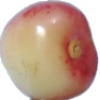
Label: Cherry Rainier 1